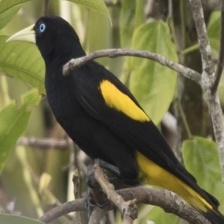
Species: YELLOW CACIQUE
Scientific name: CACICUS CELA